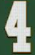
Number: 4